Johann von Klenau

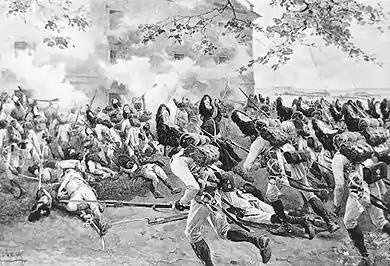
Klenau's grenadiers fought the French in Essling in hand-to-hand combat.

Both sides lost close to 28,000 men, to wounds and death. For Napoleon, whose force was smaller, the losses were more costly. For Charles, the victory, which occurred within visual range of the Vienna ramparts, won him support from the hawks, or the pro-war party, in the Hofburg. The Austrian victory at Aspern-Essling proved that Napoleon could be beaten. His force had been divided (Davout's corps had never made it over the Danube), and Napoleon had underestimated the Austrian strength of force and, more importantly, the tenacity the Austrians showed in situations like that of Essling, when Klenau marched his force across open country under enemy fire. After Aspern-Essling, Napoleon revised his opinion of the Austrian soldier.